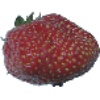
Label: strawberry_wedge